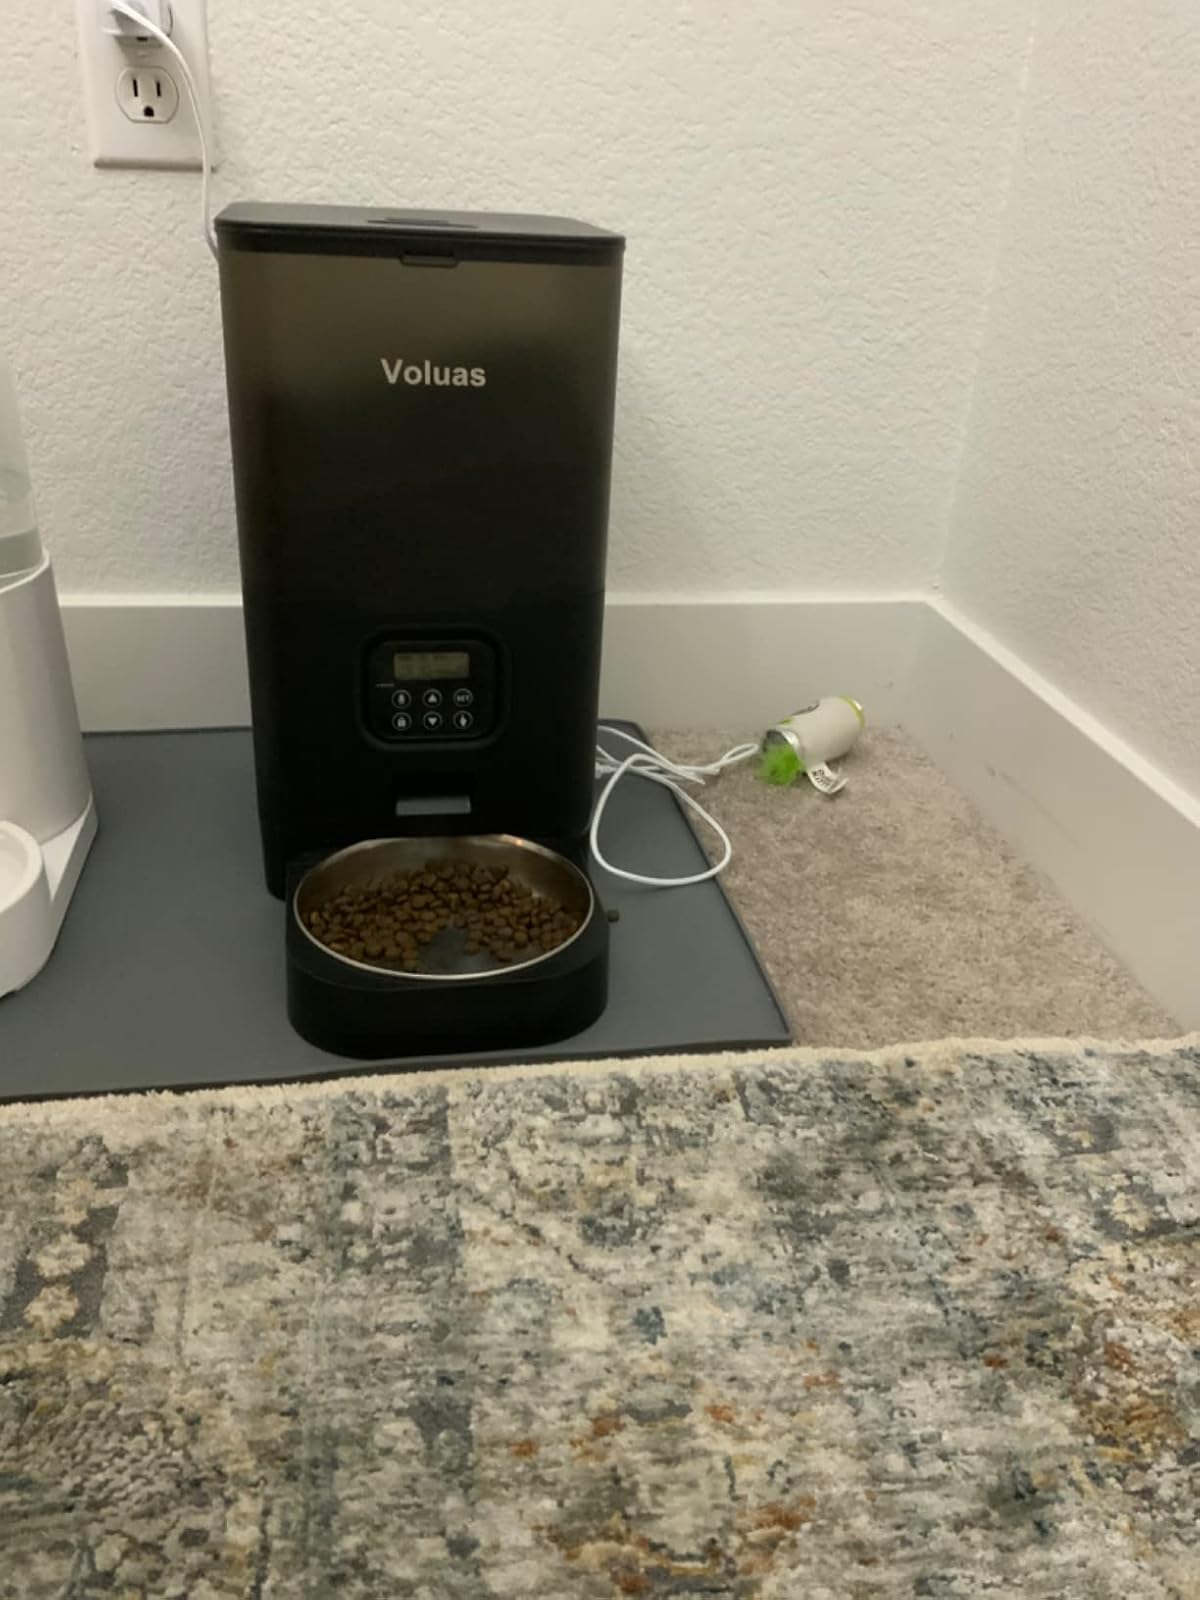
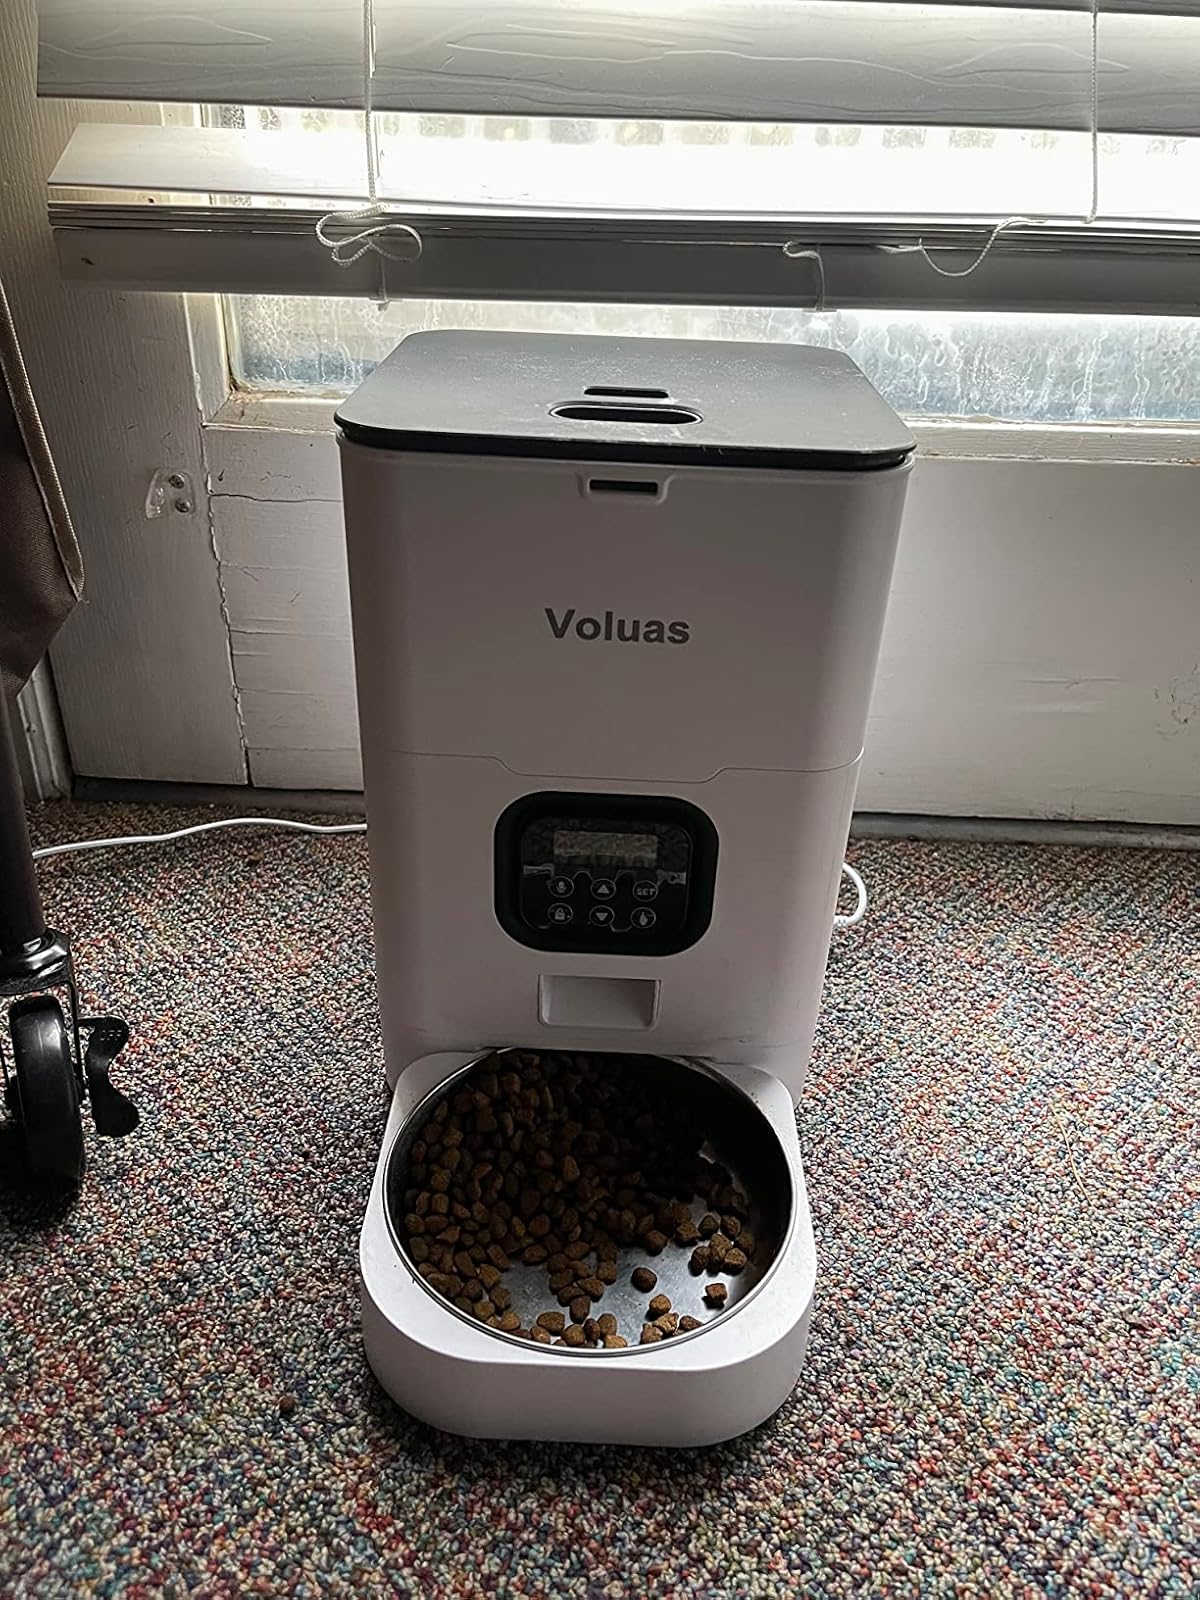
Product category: items_feeder
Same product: no